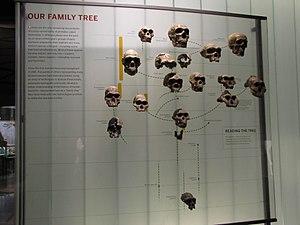
L'intelligence humaine est caractérisée par plusieurs aptitudes, surtout cognitives, qui permettent à l'individu humain d'apprendre, de former des concepts, de comprendre, d'appliquer la logique et la raison. Elle comprend la capacité à reconnaître des tendances, comprendre les idées, planifier, résoudre des problèmes, prendre des décisions, conserver des informations, et utiliser la langue pour communiquer.